Final Destination 2

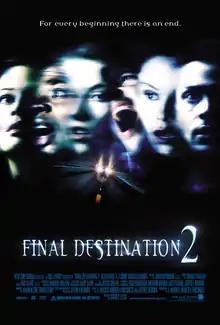
Theatrical release poster

Final Destination 2 is a 2003 American supernatural horror film directed by David R. Ellis from a screenplay by J. Mackye Gruber and Eric Bress, based on a story by Gruber, Bress, and Jeffrey Reddick. It is a sequel to "Final Destination" (2000) and the second installment in the "Final Destination" film series. The film stars Ali Larter, A. J. Cook, and Michael Landes. Cook portrays a young woman who saves a group of drivers from a highway pile-up, which she predicted from a premonition. She must find ways to defeat Death after the survivors begin dying in freak accidents.